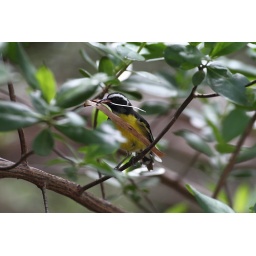
Bananaquit (Coereba flaveola) building a nest in a bird sanctuary - Aruba